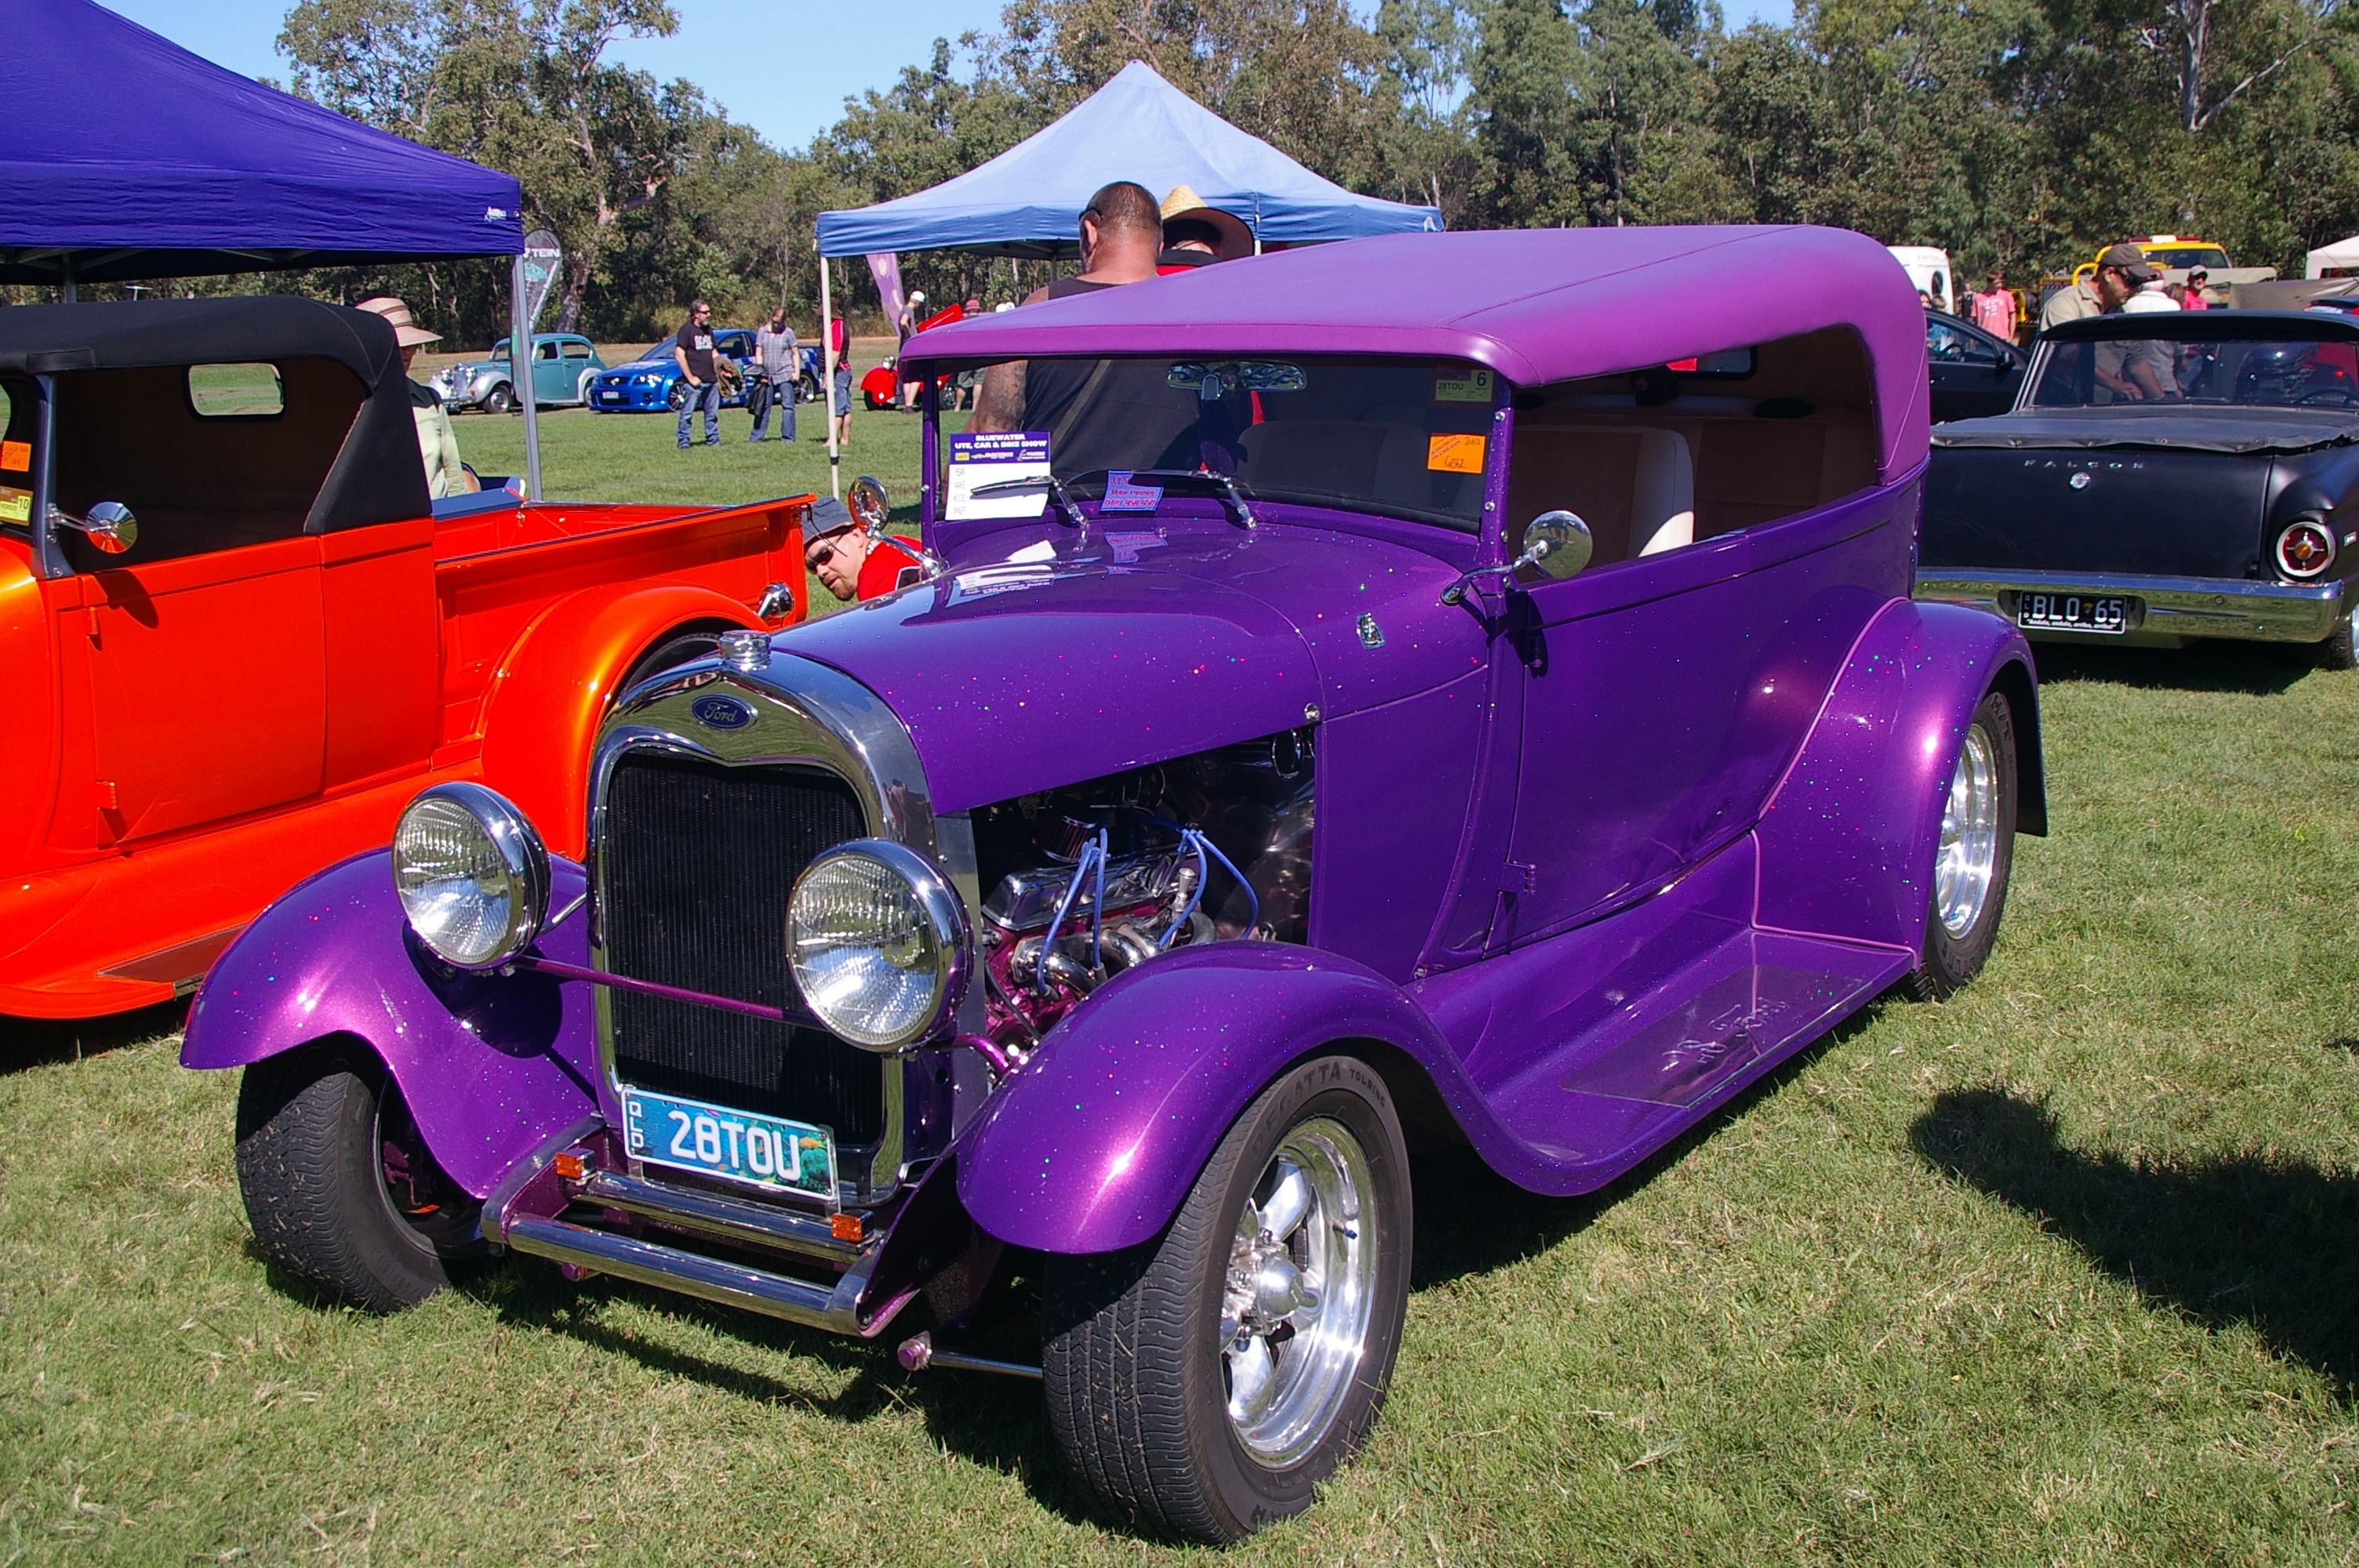
car, vintage, automobile, purple, transportation, vehicle, automotive, motor vehicle, vintage car, ford, automobiles, cars, sedan, classic, tyres, classic cars, antique car, car show, hot rod, auto show, land vehicle, touring car, automobile make, compact car, luxury vehicle, passenger car, custom car, ford model b model 18 model 40